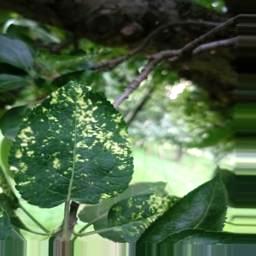
Label: Apple_Mosaic